Boa imperator

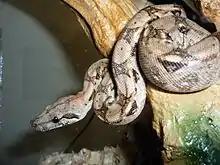
A specimen from Nicaragua

Another well-known locality of "Boa imperator" is the population from Nicaragua, which typically have a compact saddle-pattern on their backs, often showing circular and spherical shapes.